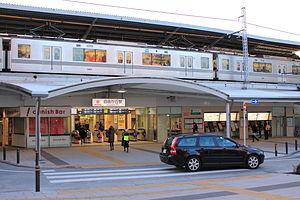
Jiyūgaoka est un quartier commercial et résidentiel situé dans les arrondissements de Meguro et de Setagaya, à Tōkyō, Japon.